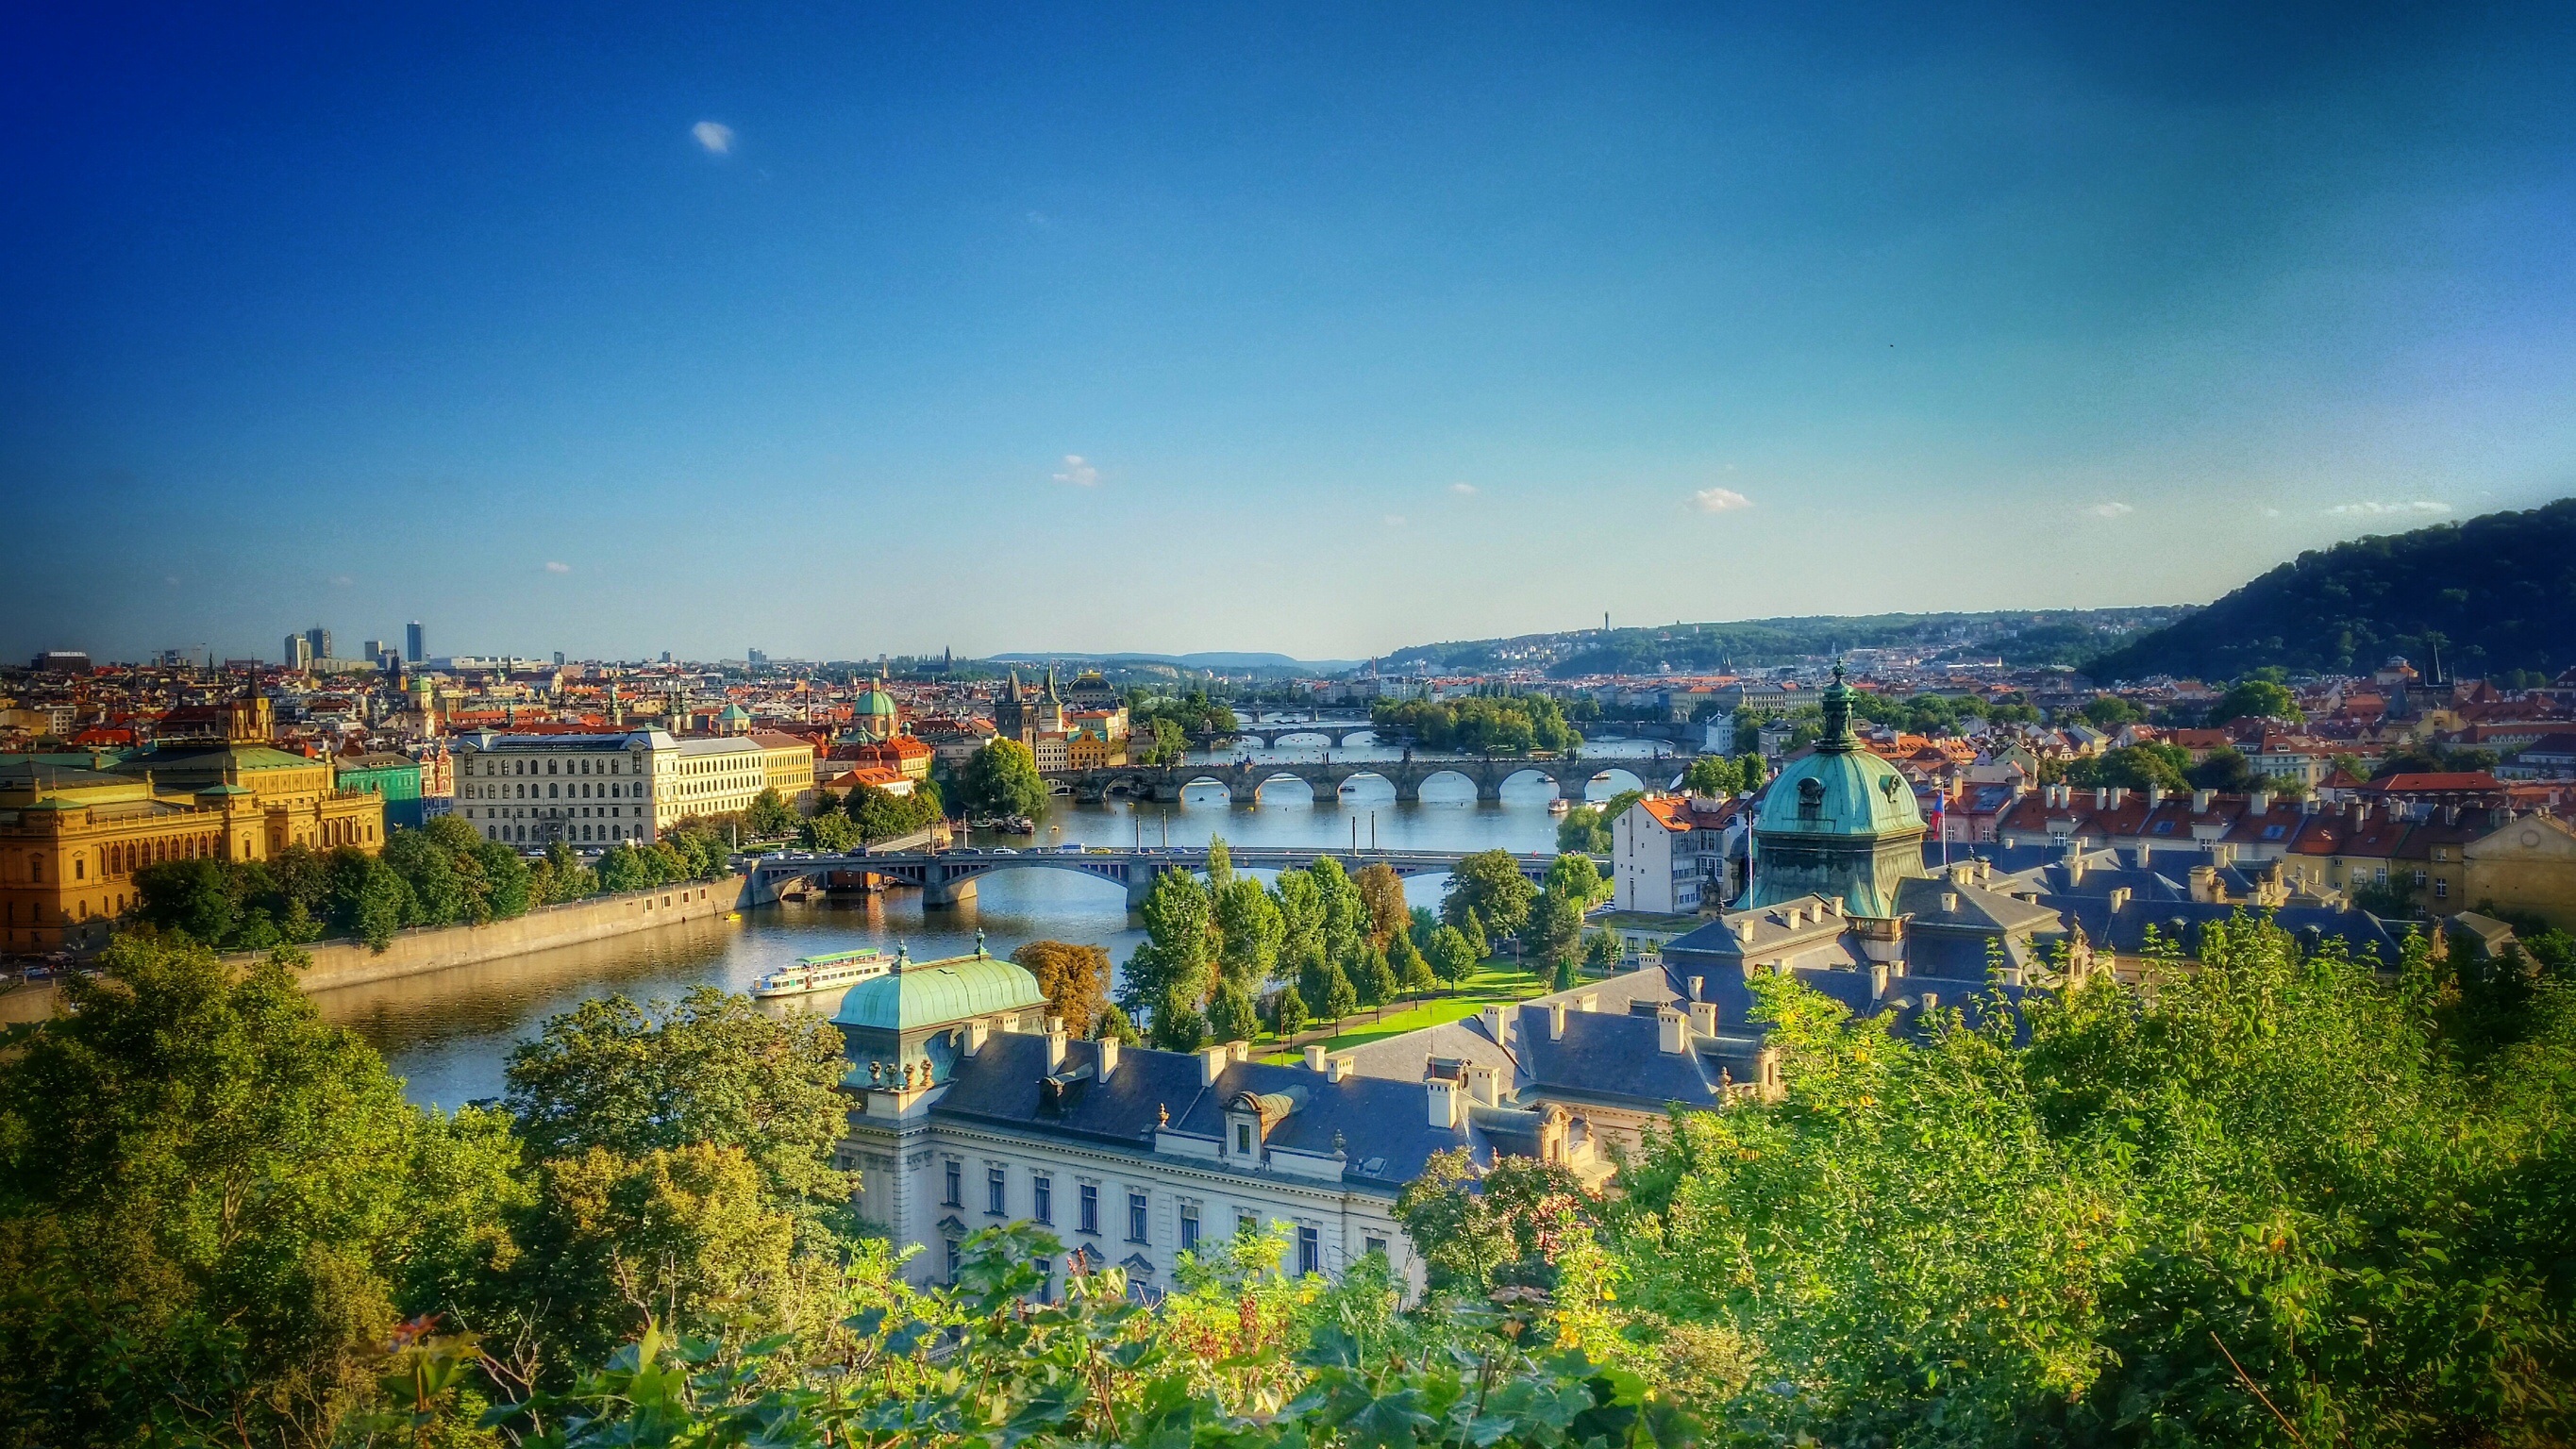
landscape, sea, horizon, skyline, photography, town, city, river, cityscape, panorama, summer, reflection, landmark, blue, prague, tourism, blue sky, karluvmost, aerial photography, human settlement, letensk park